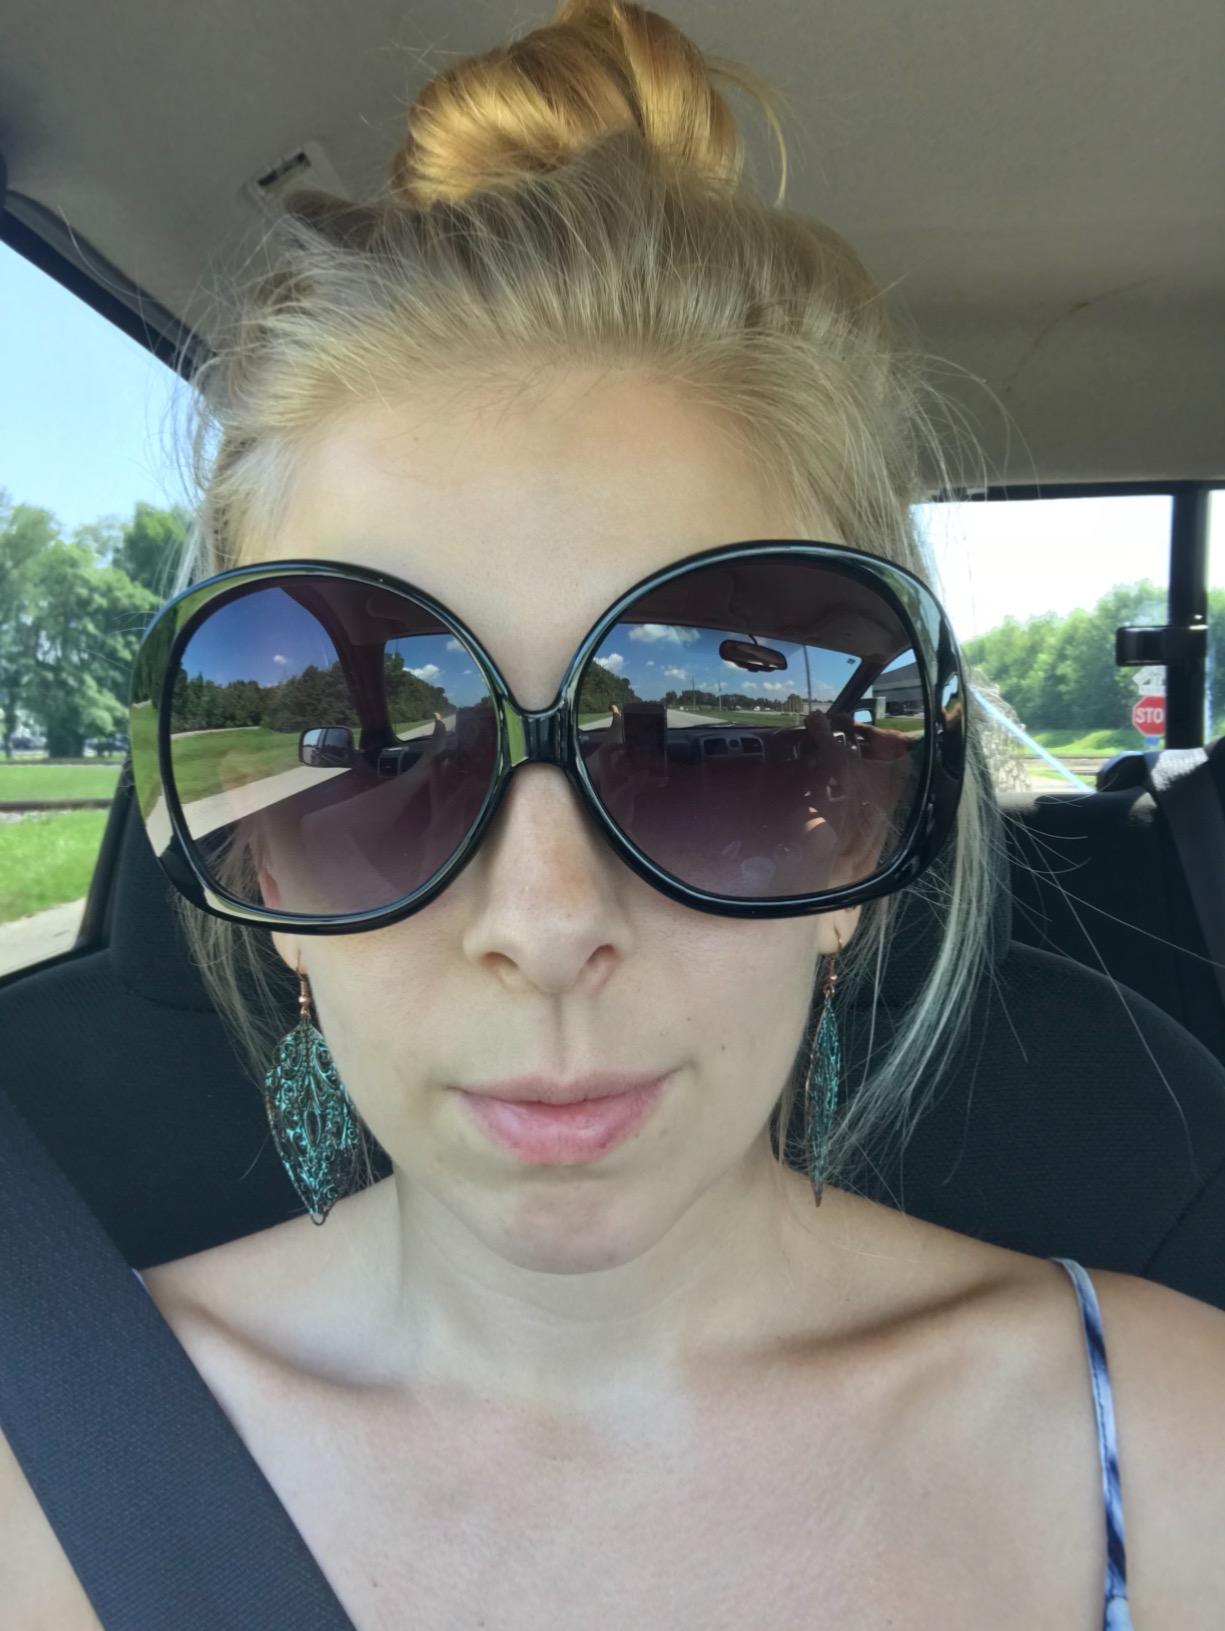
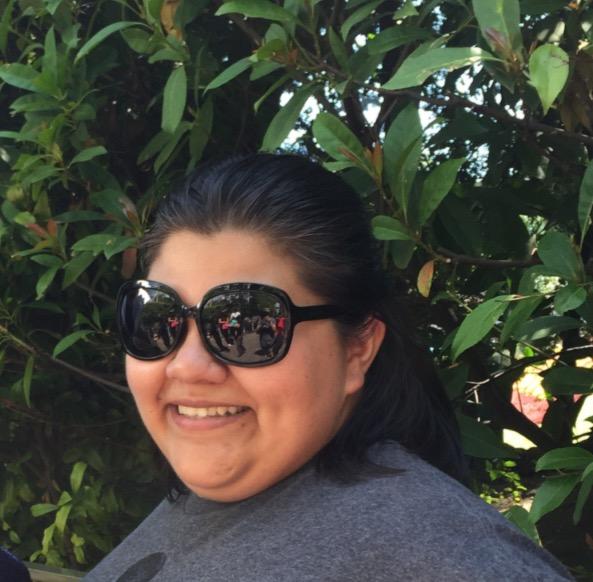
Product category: accessories_sunglasses
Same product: no